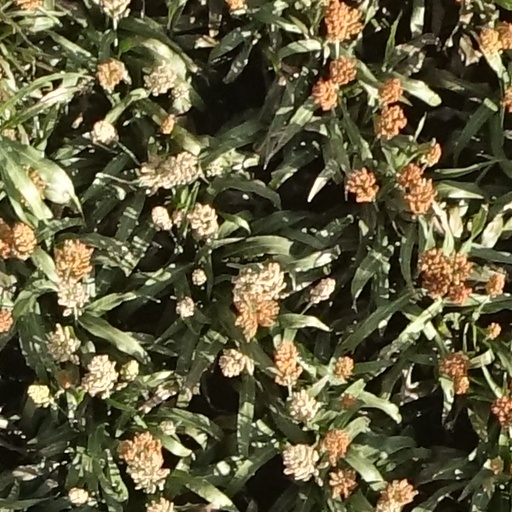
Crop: sorghum